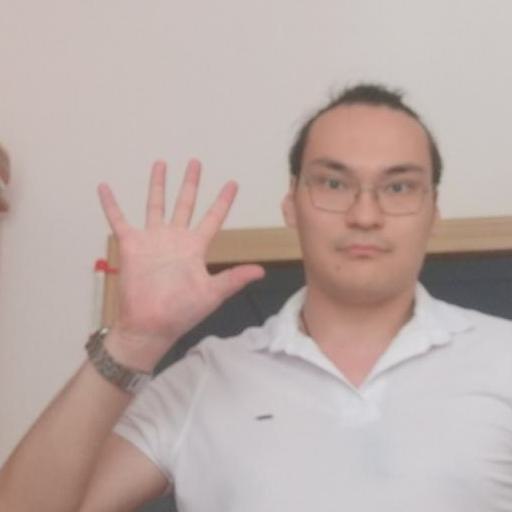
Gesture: palm